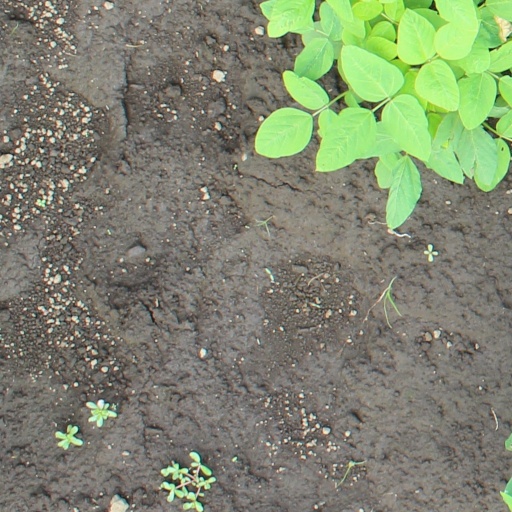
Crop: soybean